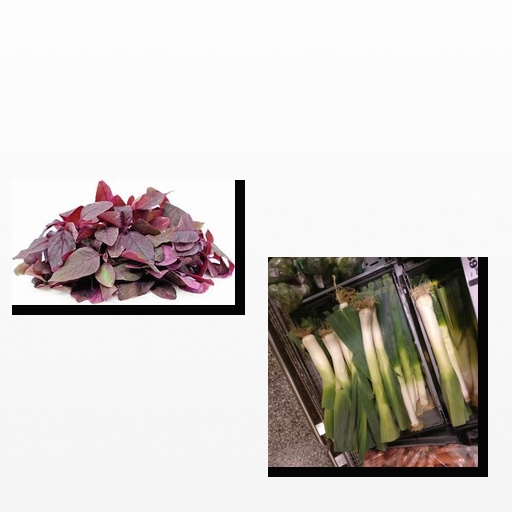
Food items: amaranth, leek